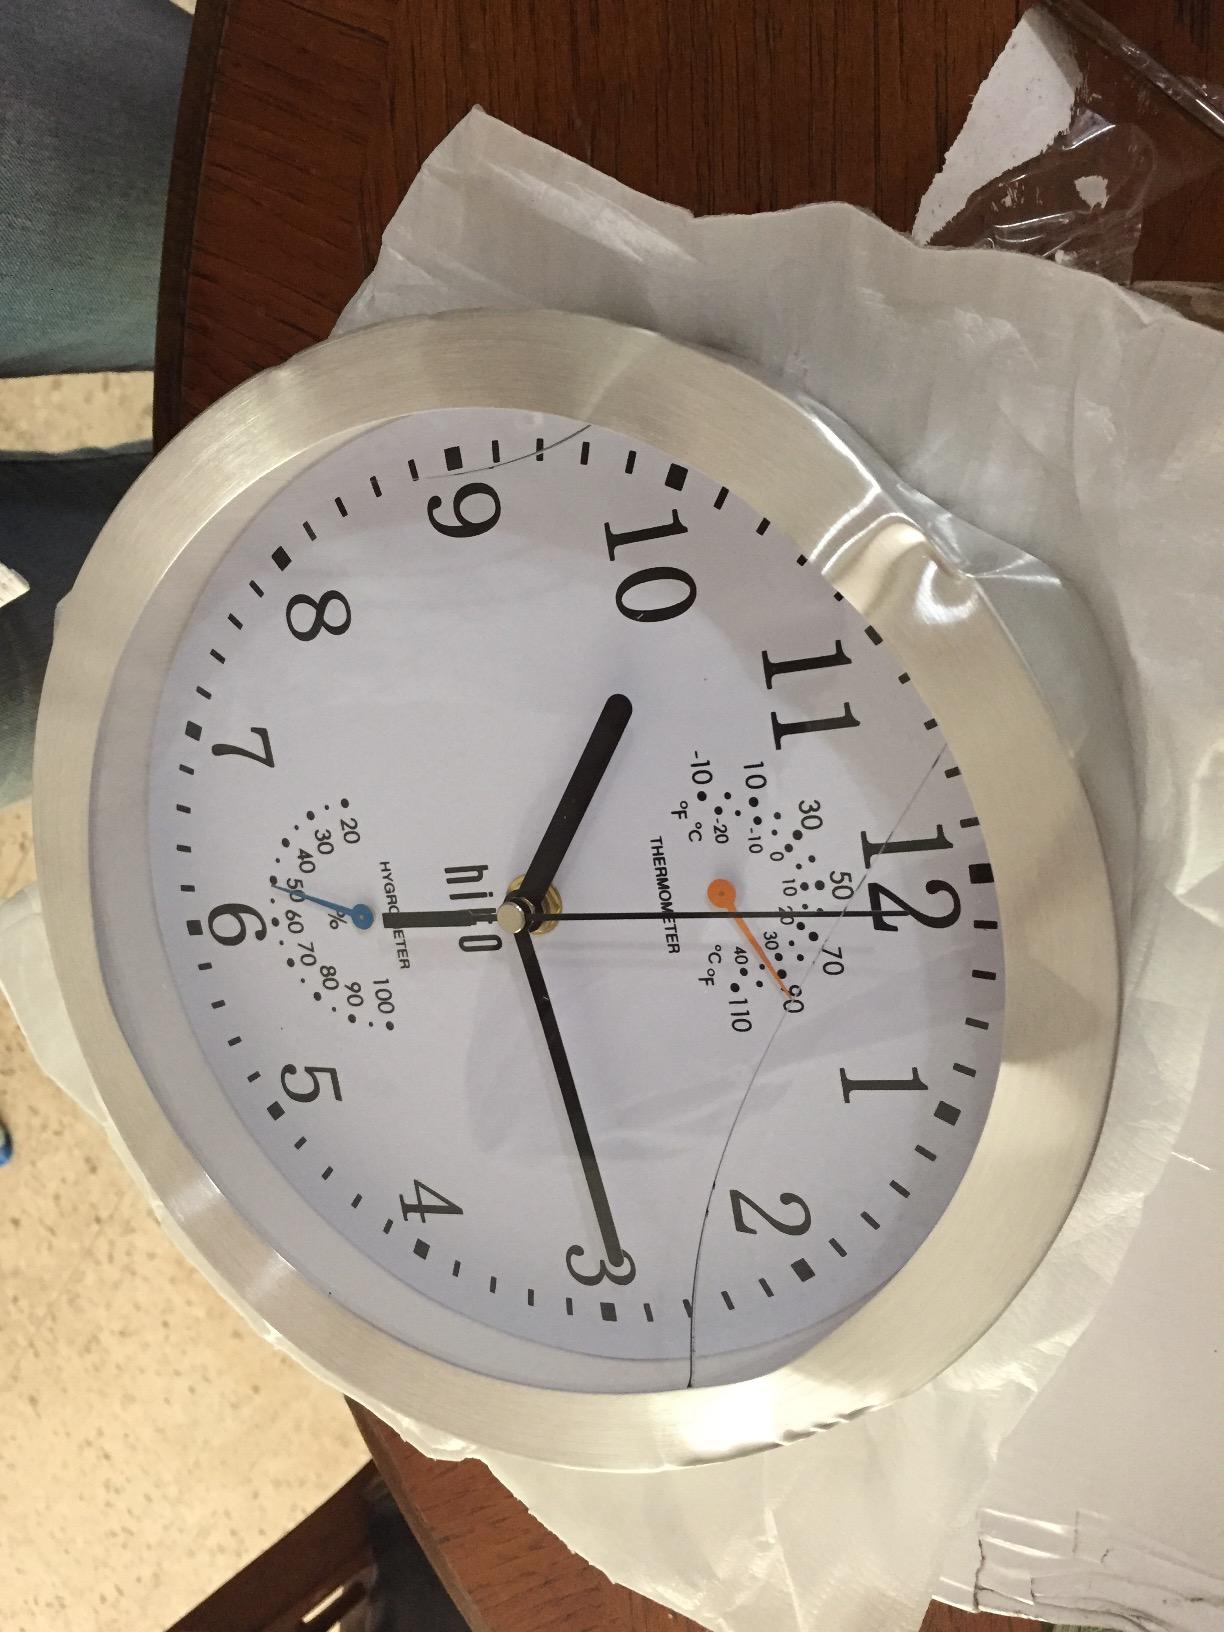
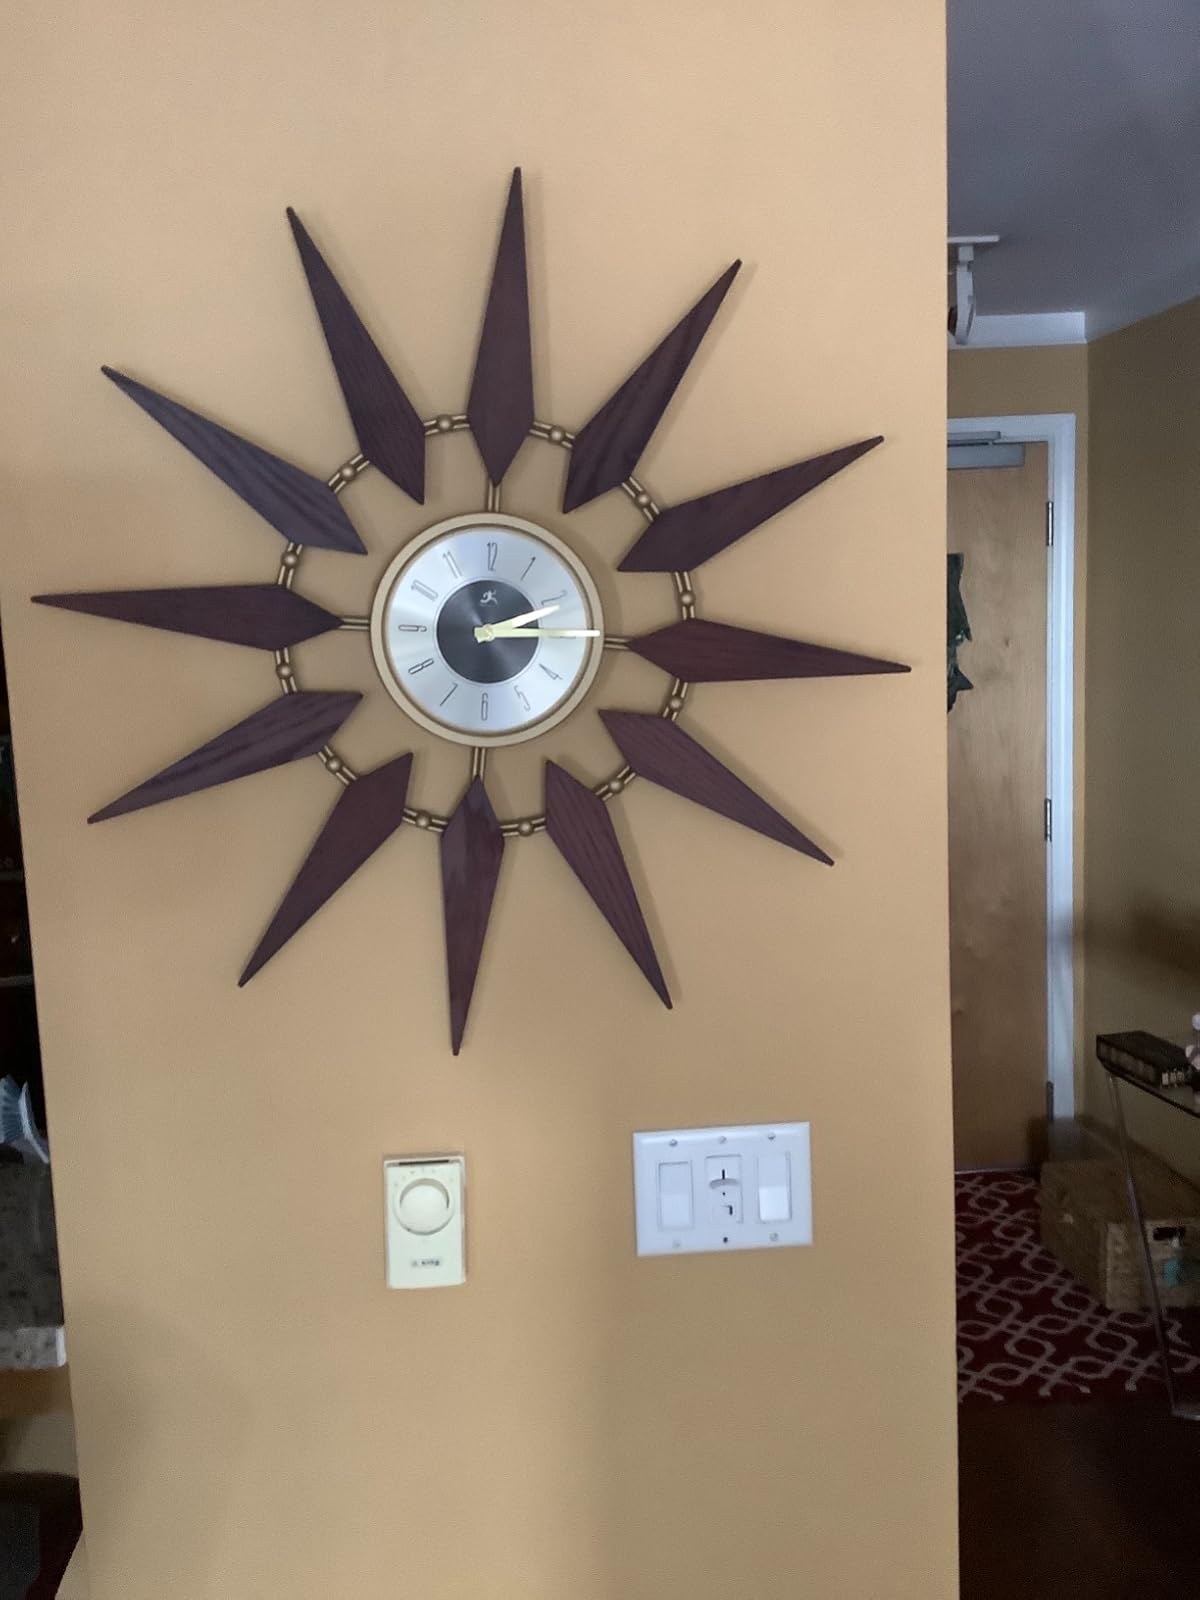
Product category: clock
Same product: no